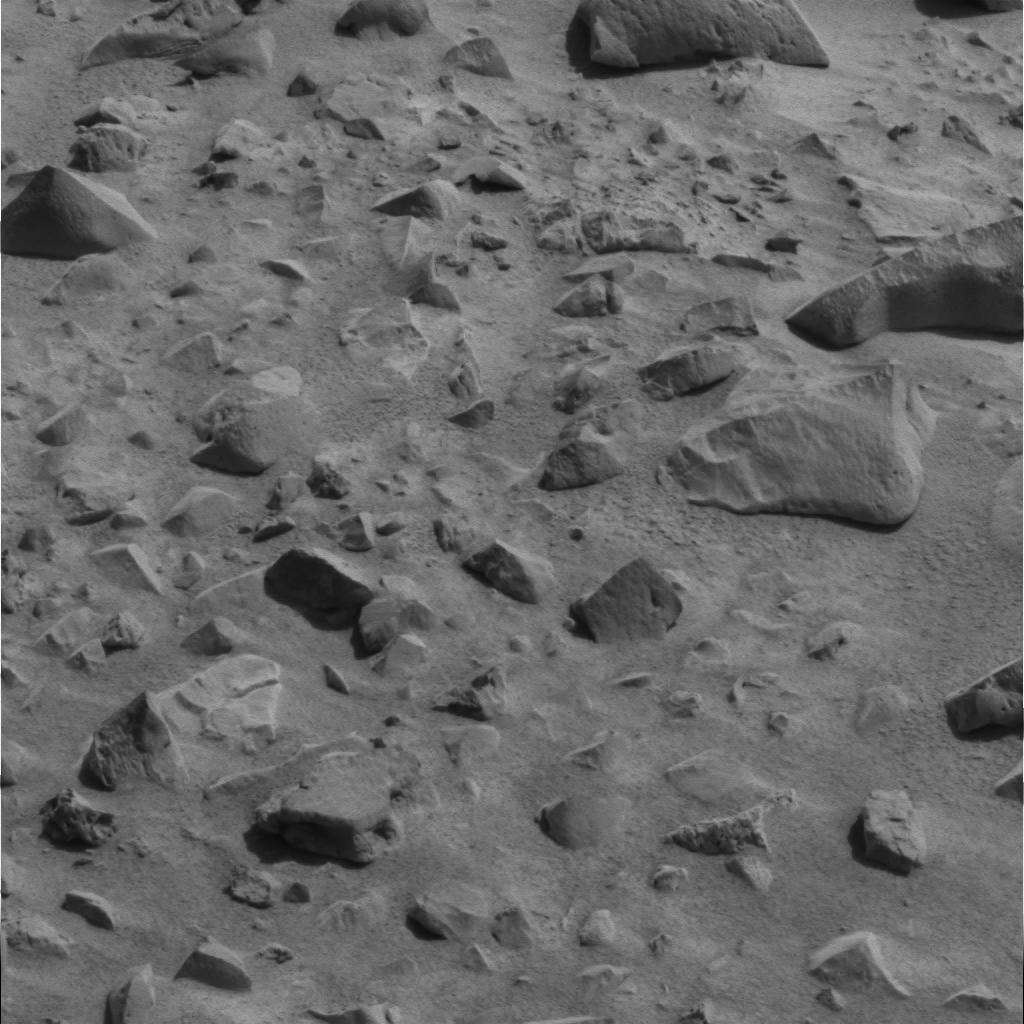
Surface features visible: Float Rocks, Clasts, Rock (Round Features), Soil, Nearby Surface